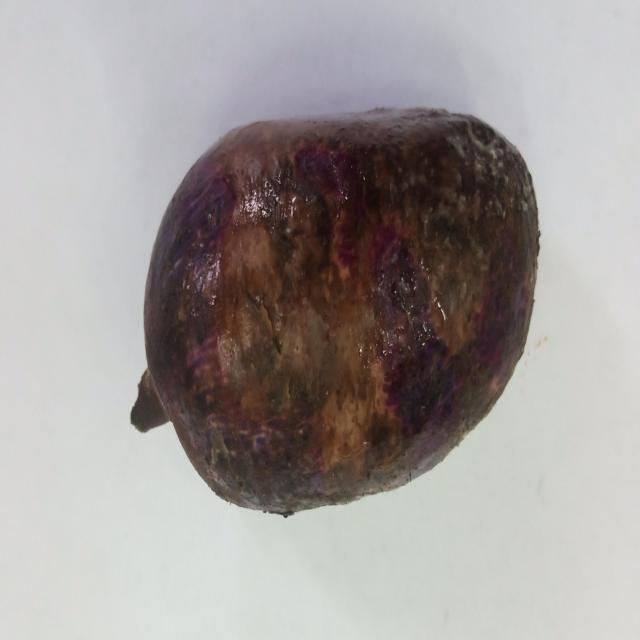
Plum grade: rotten